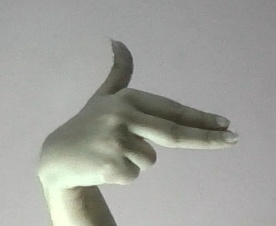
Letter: ghain